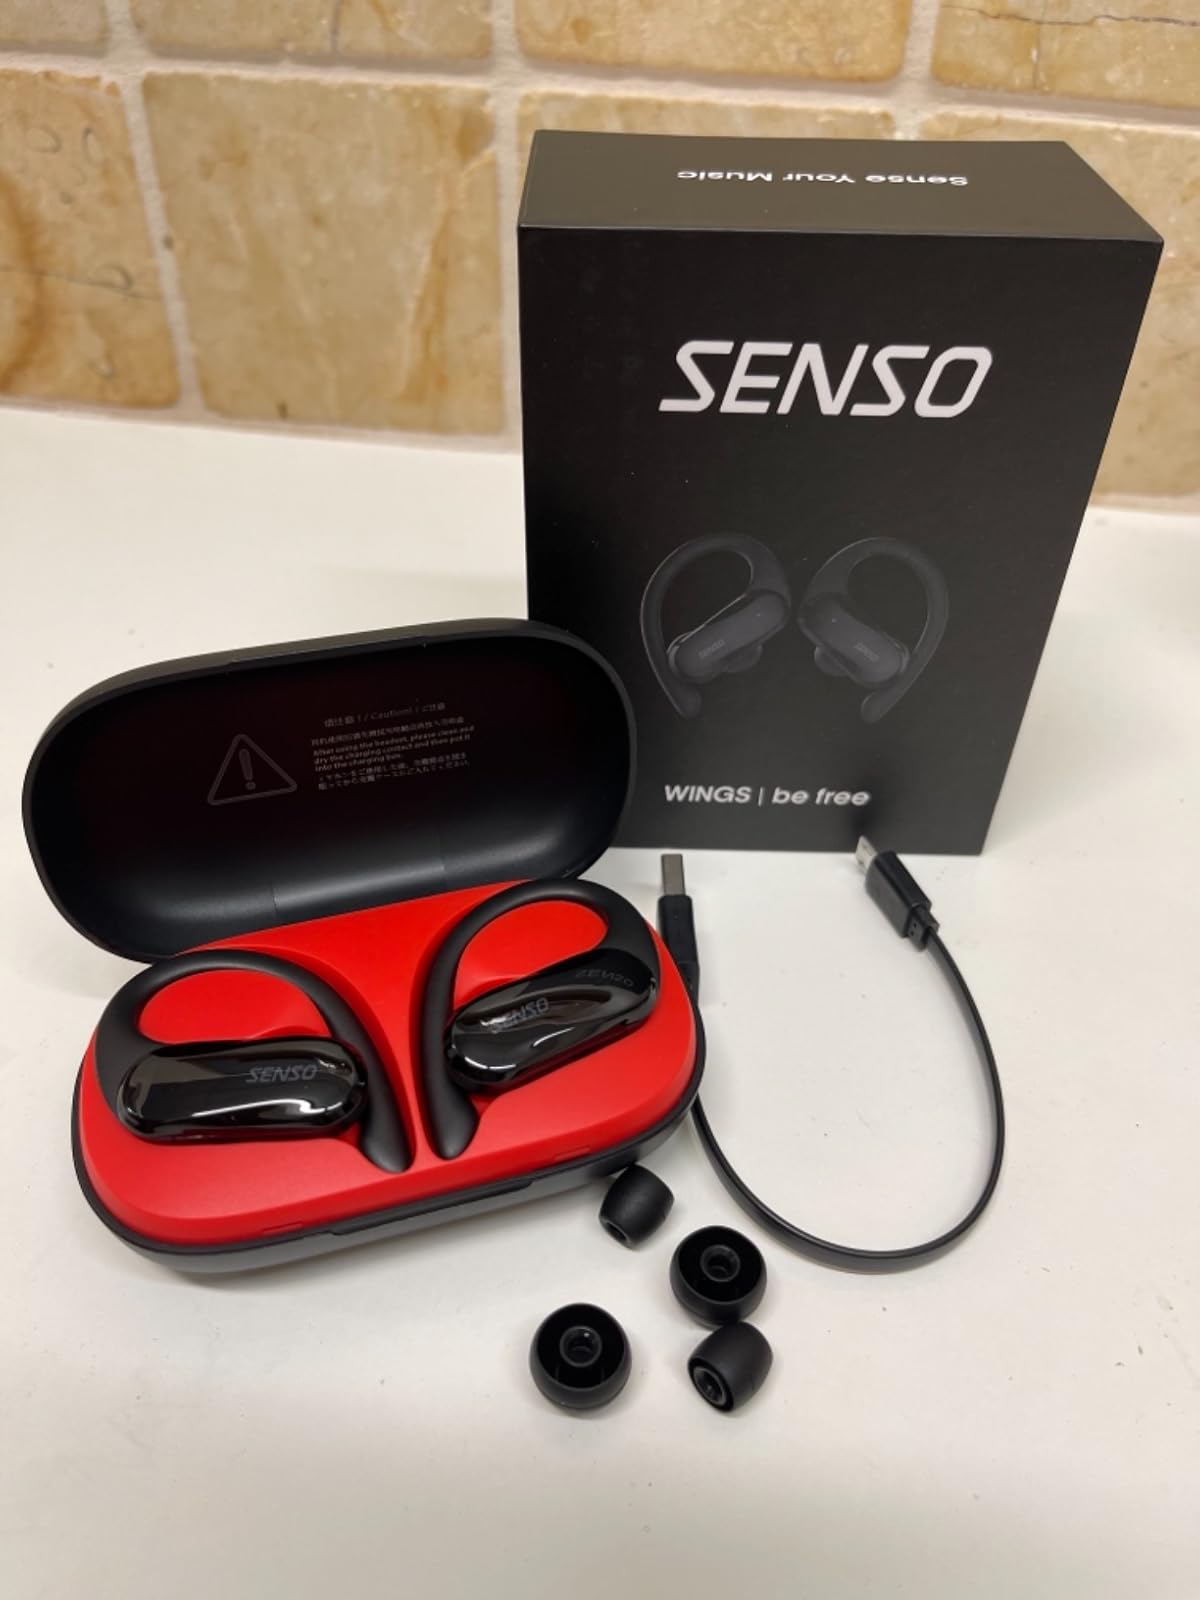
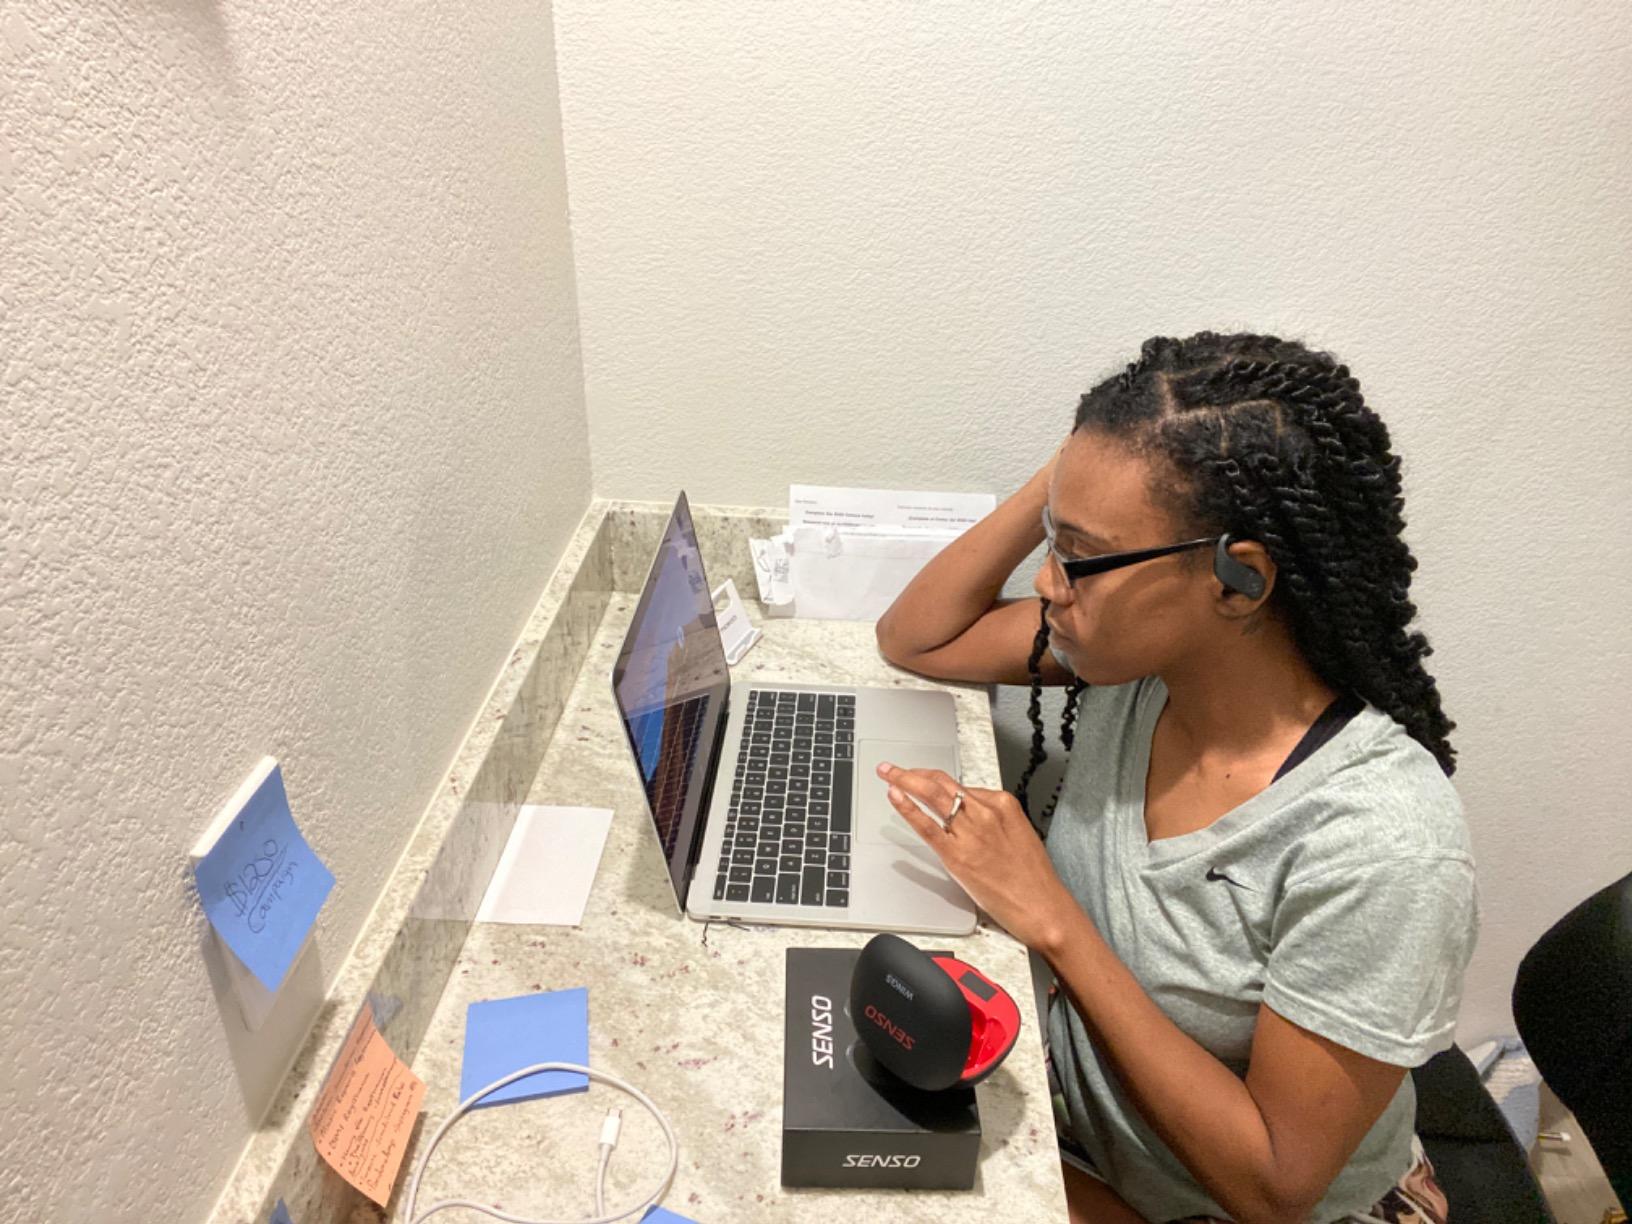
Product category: earbuds
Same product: no